History of the Republic of China

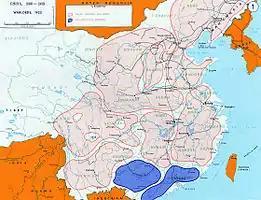
Major Chinese warlord coalitions as of 1925

In 1917 China declared war on Germany in the hope of recovering its lost province, then under Japanese control. On 4 May 1919, there were massive student demonstrations against the Beijing government and Japan. The political fervor, student activism and iconoclastic and reformist intellectual currents set in motion by the patriotic student protest developed into a national awakening known as the May Fourth Movement.